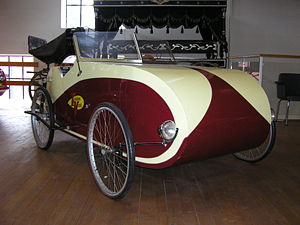
Kabinecykel
2-sædet Fantom cykelbil, som solgtes i Sverige som tegningssæt til selvbyg.
En kabinecykel er en cykel, der er forsynet med en kåbe eller afskærmning. Kabinecykler hører til gruppen af HPV-cykler / liggecykler.